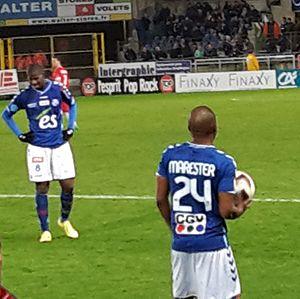
Eric Marester et Massiré Kanté sous le maillot du RCSA.
Massiré Kanté est un footballeur français né le 31 mars 1989 à Courbevoie dans le département des Hauts-de-Seine. Il évolue au poste de milieu de terrain au CS Sedan-Ardennes, en prêt du RC Strasbourg.